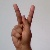
The image shows a hand gesture representing the letter 'K' in Indian Sign Language.